Mohamoud Garad

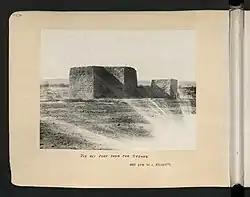
A northern "Dhulbahante garesa", the Jidali fort, is located in the western Ugaadhyahan town of Jidali, was a central Darawiish fort with five satellite Dhulbahante garesa forts.

For the link between the Galool Oriye clan and Haysimo heritage, see the Mohamoud Garad#Haysimo heritage section.